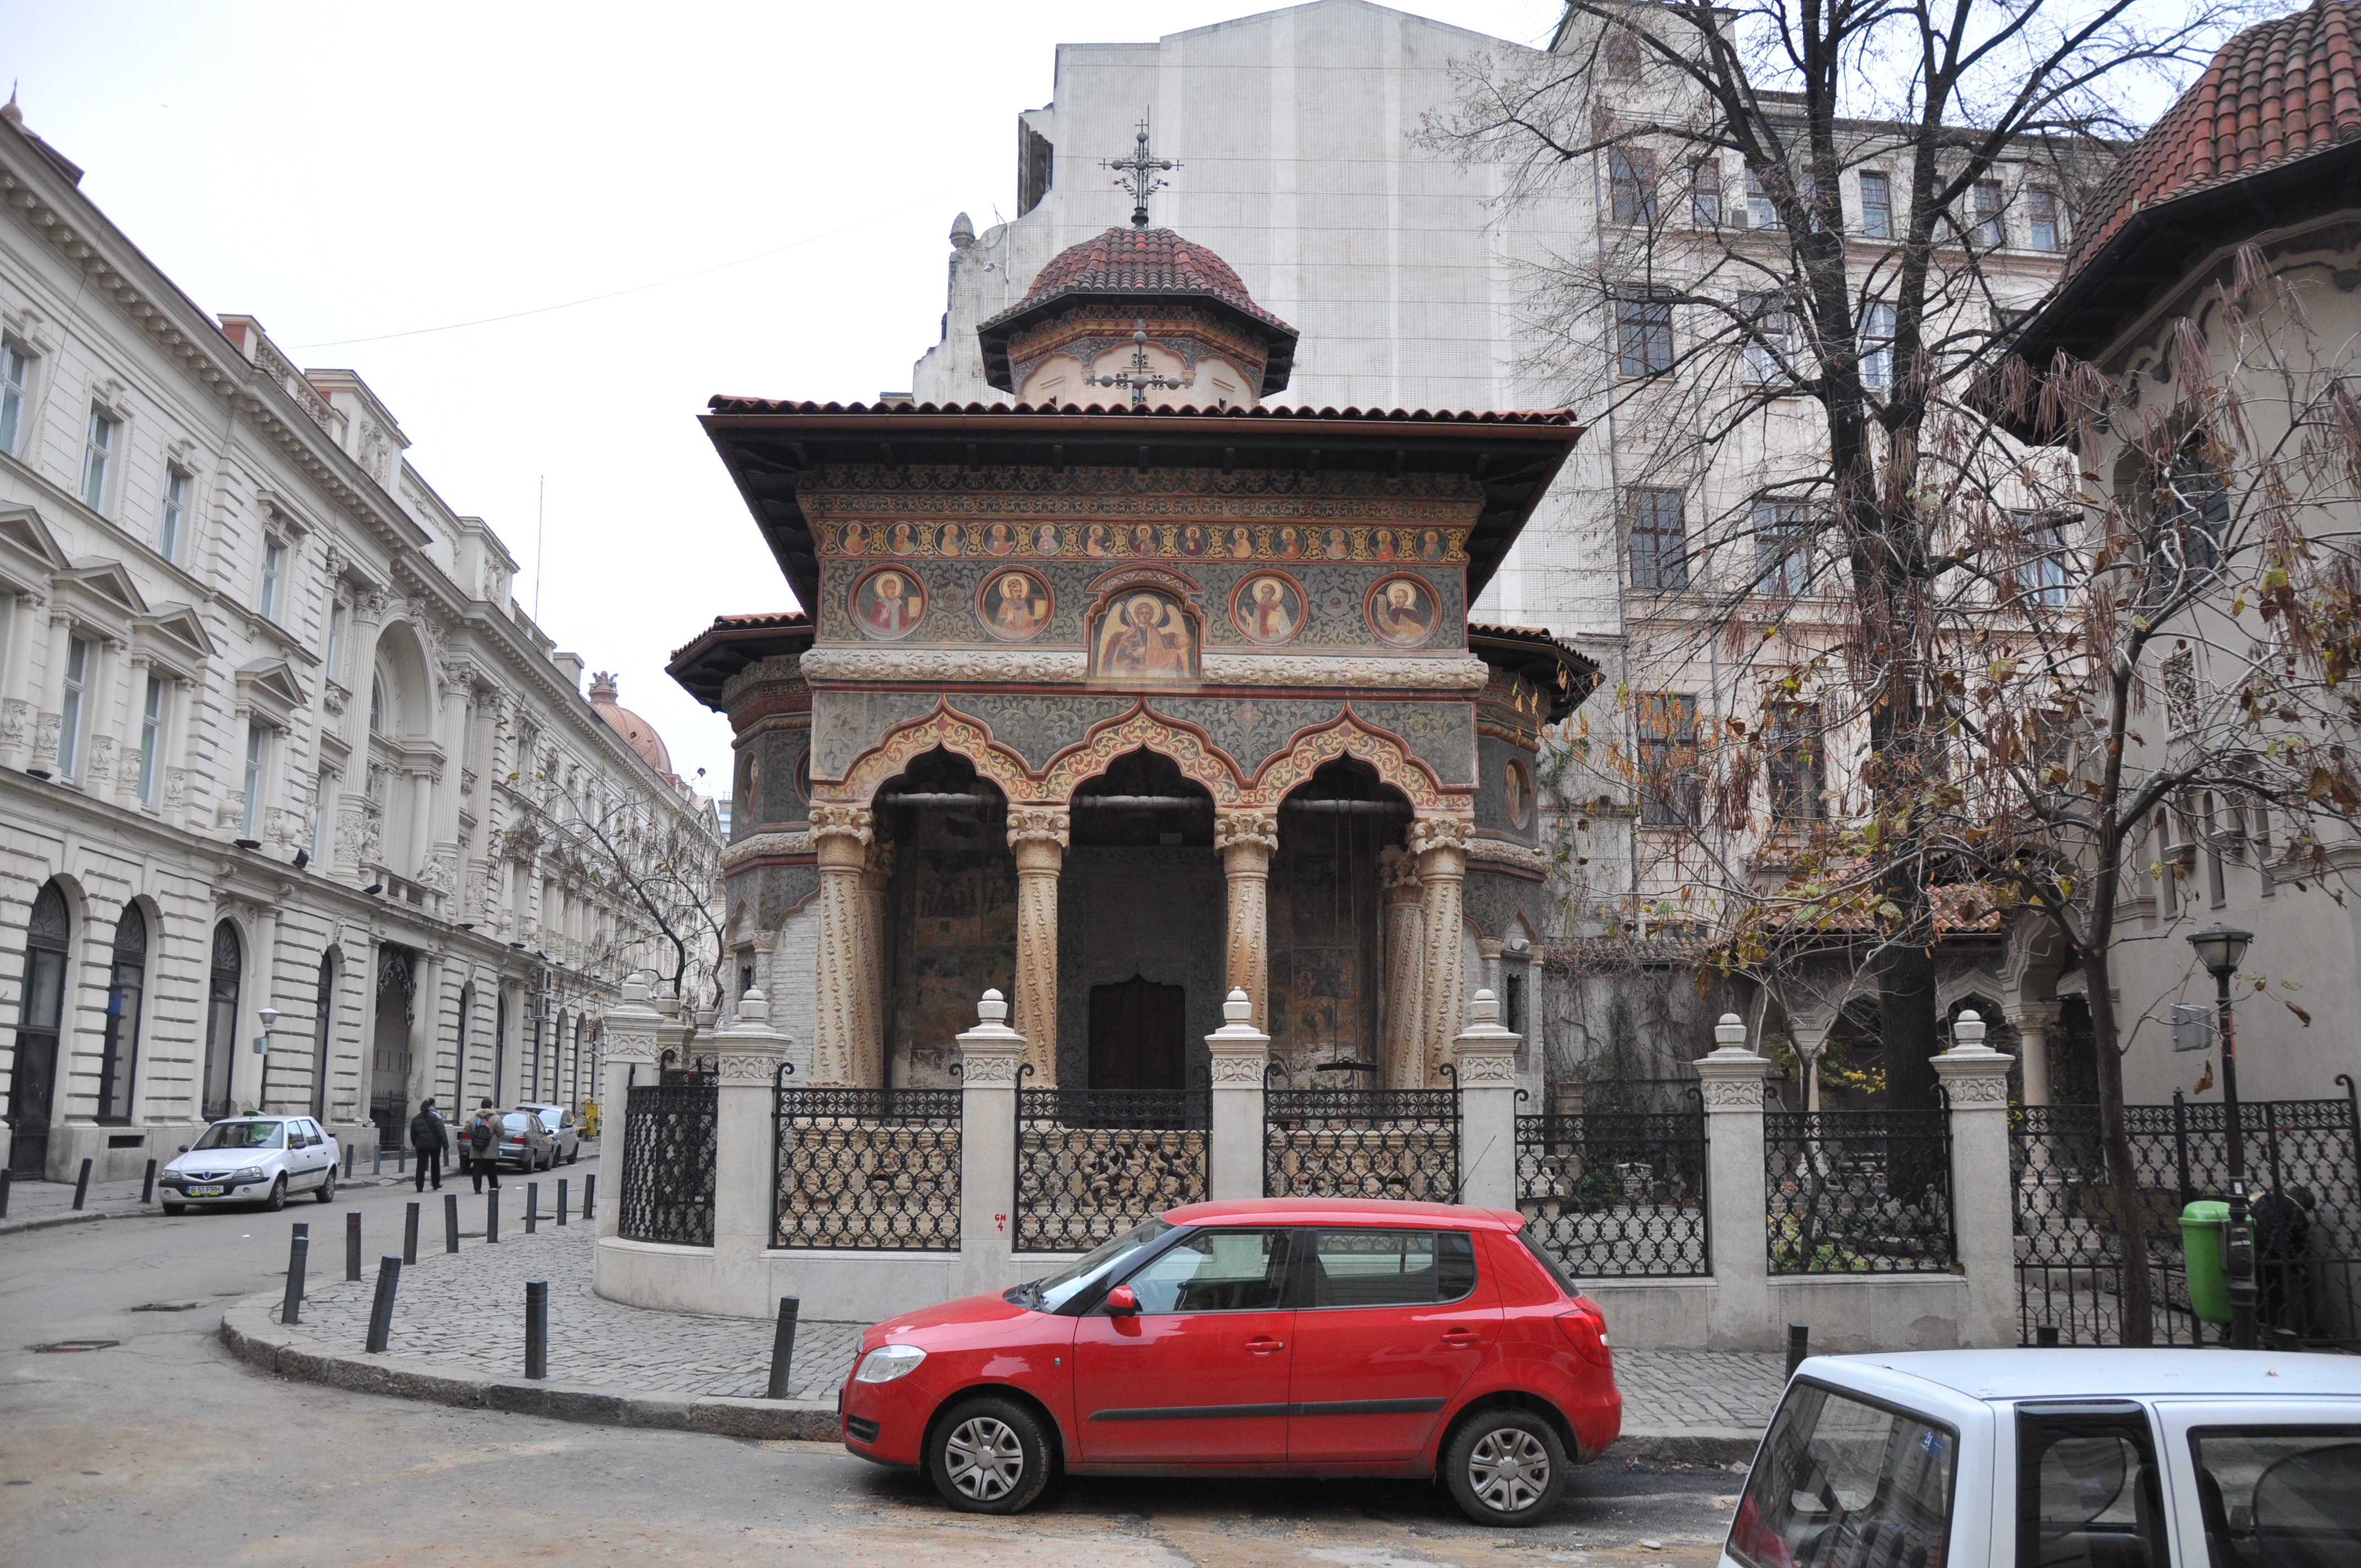
architecture, street, photography, town, building, palace, city, monument, photo, downtown, europe, arch, plaza, religion, landmark, facade, church, christian, tourism, place of worship, photos, religious, free, cool image, de, monastery, churches, synagogue, fotografie, christianity, romana, town square, arc, orthodox, eastern, romania, bucharest, convent, bor, biserica, arhitectura, orthodoxy, romanian, ortodoxa, patrimoniu, ortodox, manastirea, manastire, ortodoxia, ortodoxie, cretinism, cretin, ecclesiastical, bisericeasc, cladire, edificiu, bucuresti, centrulvechi, lipscani, lmibiiaa19464, stavro, stavropoleos, brancovenesc, 1724, neighbourhood, tours